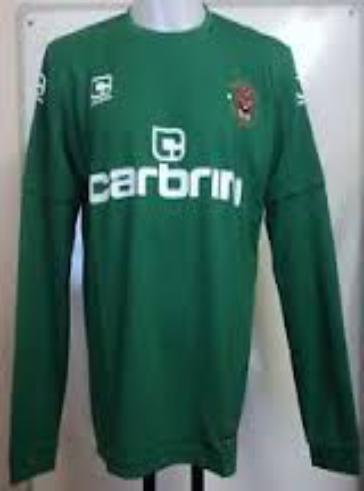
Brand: Carbrini
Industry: Clothes